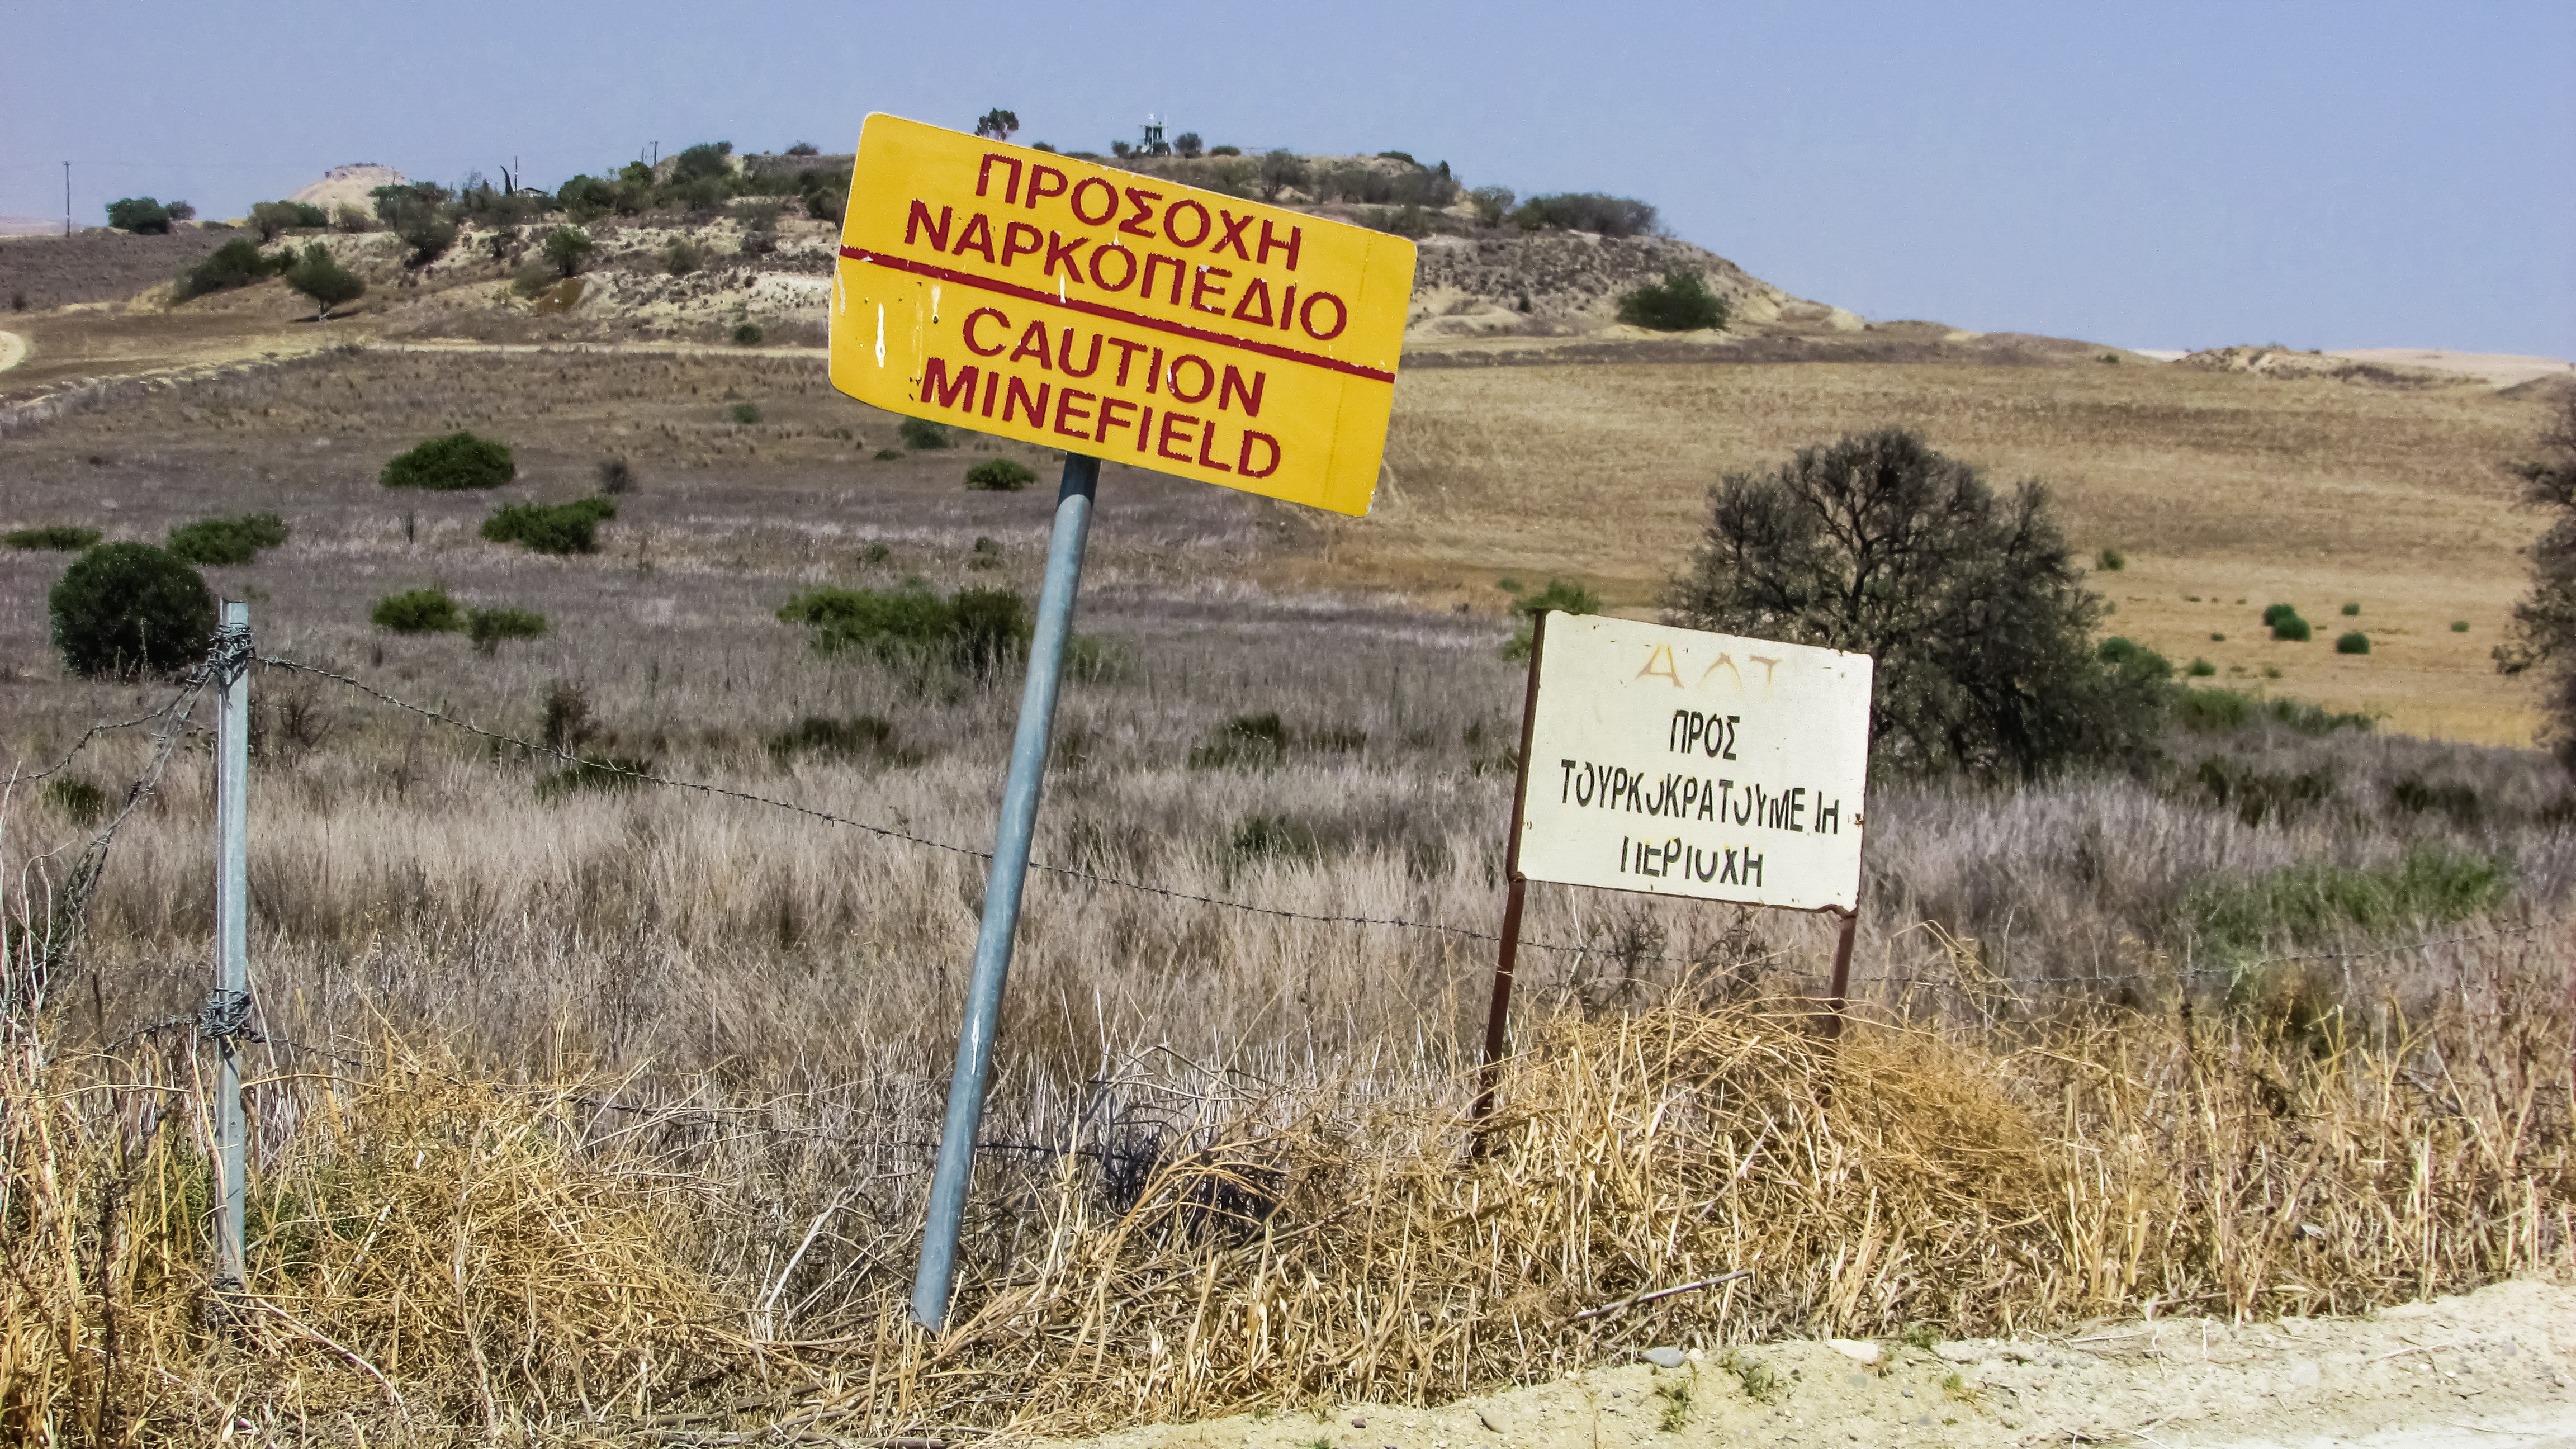
landscape, wilderness, trail, prairie, sign, soil, plain, war, badlands, danger, caution, warning, mines, deadly, beware, ecosystem, cyprus, steppe, explosive, rural area, minefield, natural environment